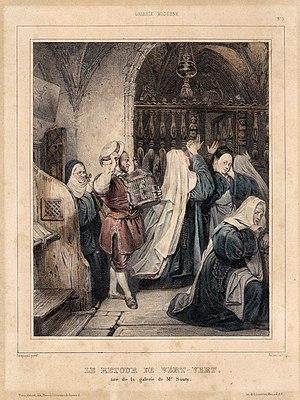
Le Retour de Vert-Vert, gravure de Julian d'après Jacquand et d'après Vert-Vert, poème de Jean-Baptiste Gresset.
Vert-Vert ou l'Arrivée de Vert-Vert à Nantes est un tableau peint par Claudius Jacquand vers 1847. Il mesure 61 × 50 cm. Il est conservé au Musée de la faïence et des beaux-arts de Nevers. Une gravure réalisée d'après le tableau de Jacquand porte le titre du Retour de Vert-Vert.